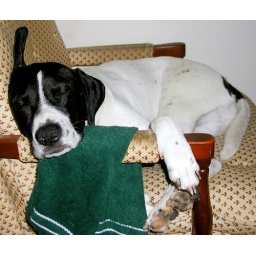
Butler sleeping in chair